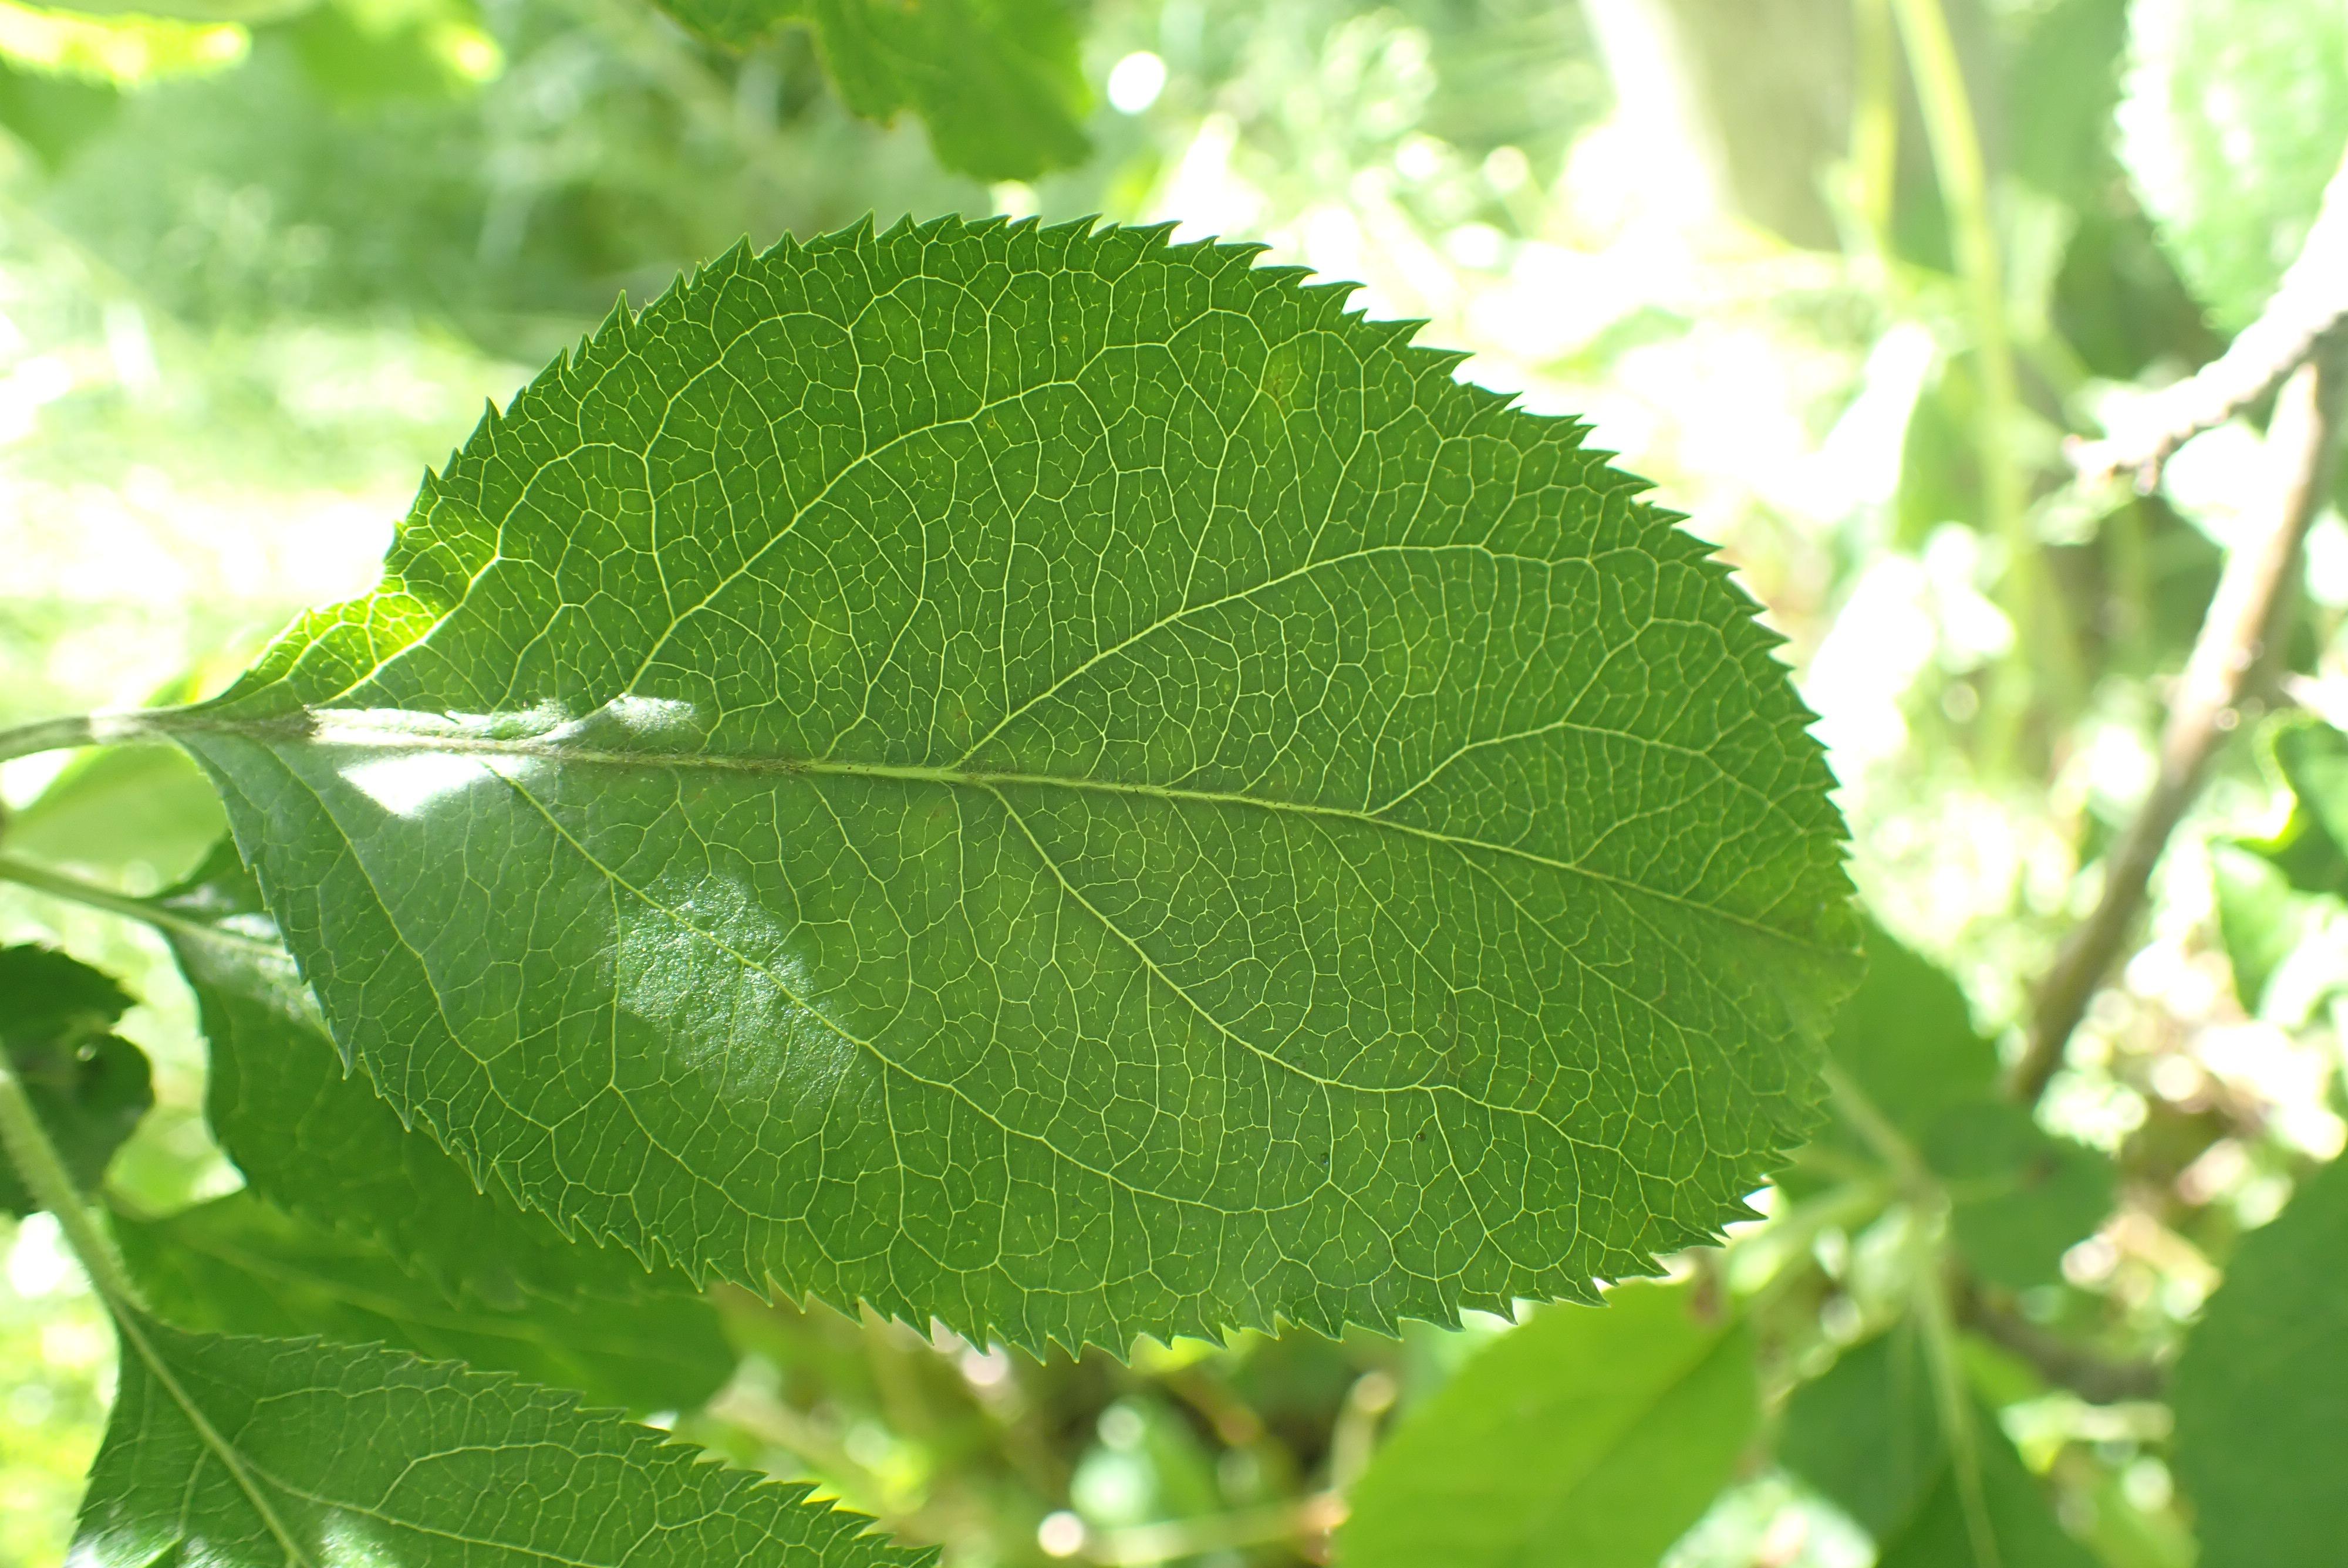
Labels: scab